Edward F. Brewtnall

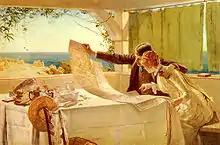
"Where next?" (1880)

Edward Frederick Brewtnall (London 13 October 1846 – 13 November 1902 London) was a British genre, landscape and figure painter and illustrator.